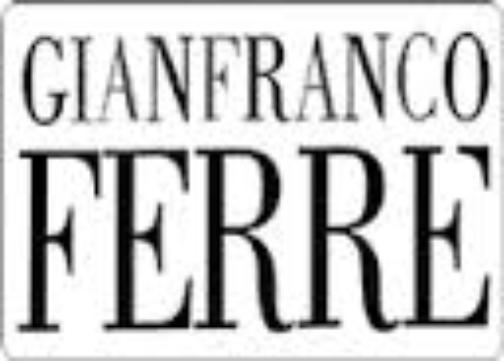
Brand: Gianfranco Ferre
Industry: Necessities